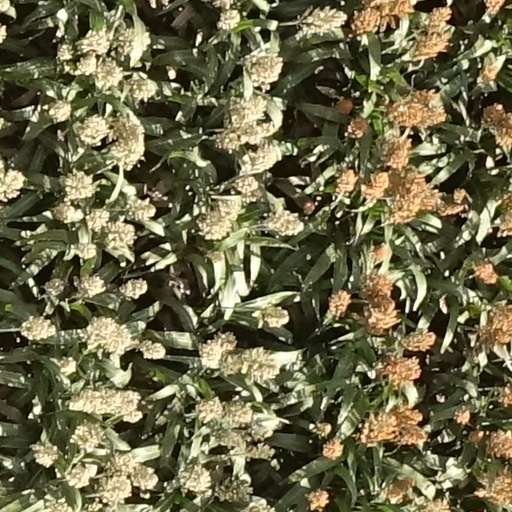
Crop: sorghum